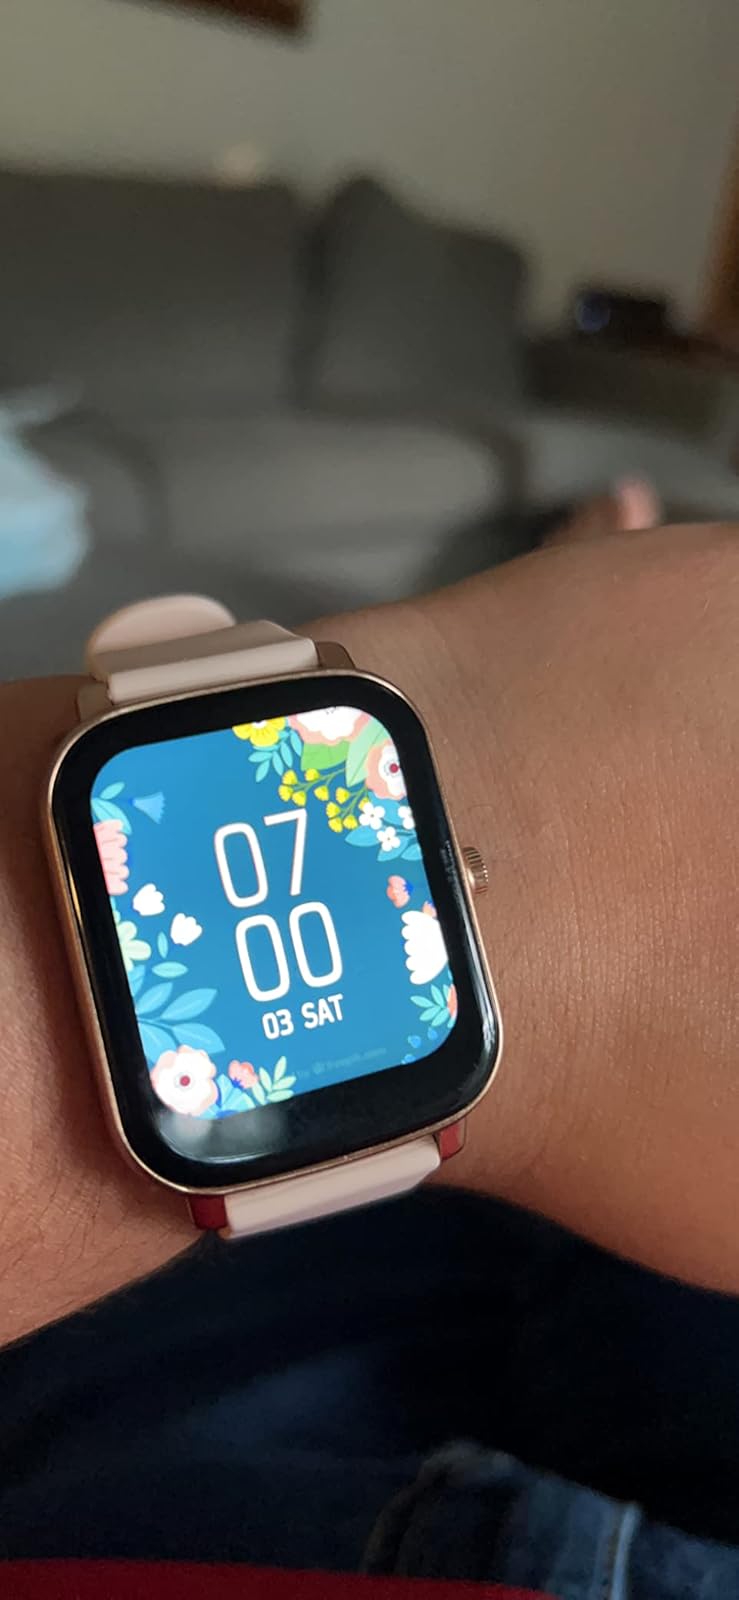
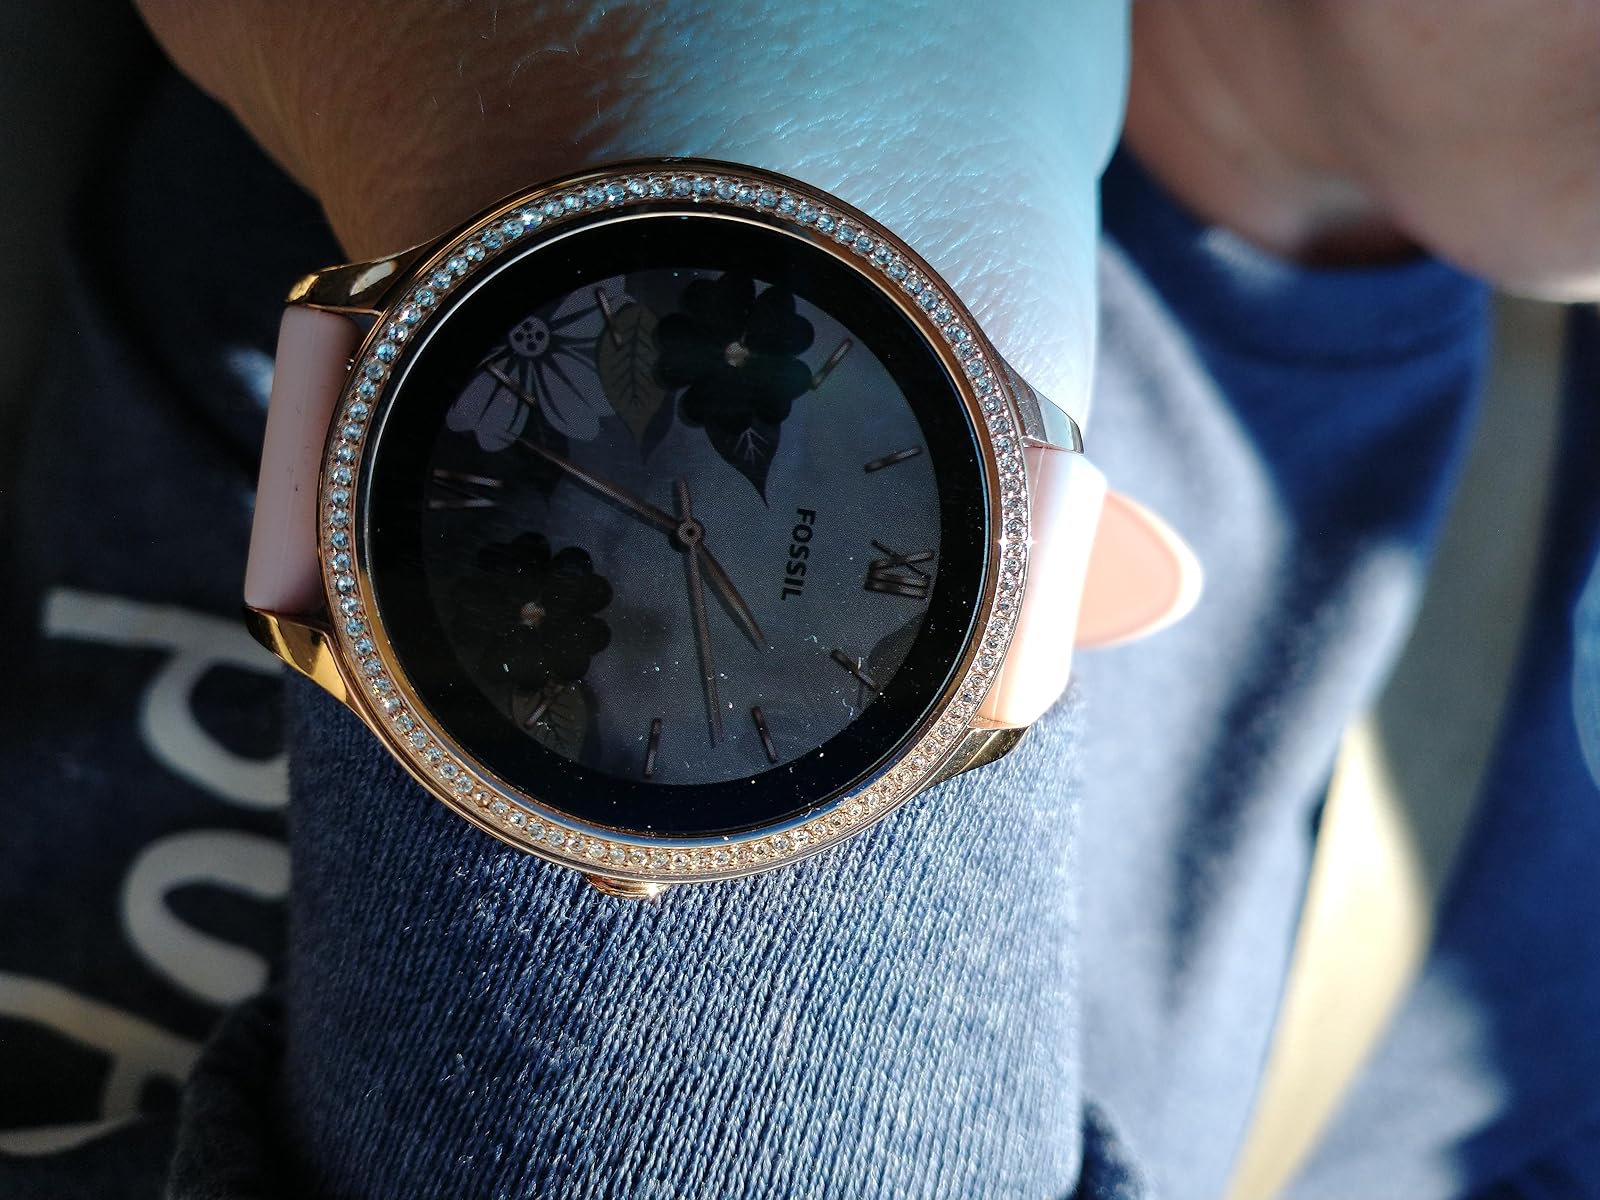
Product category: smartwatch
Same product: no